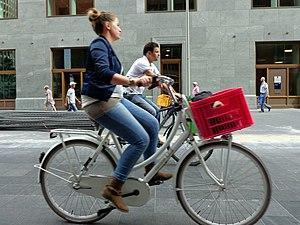
Vélo au centre-ville de la Haye